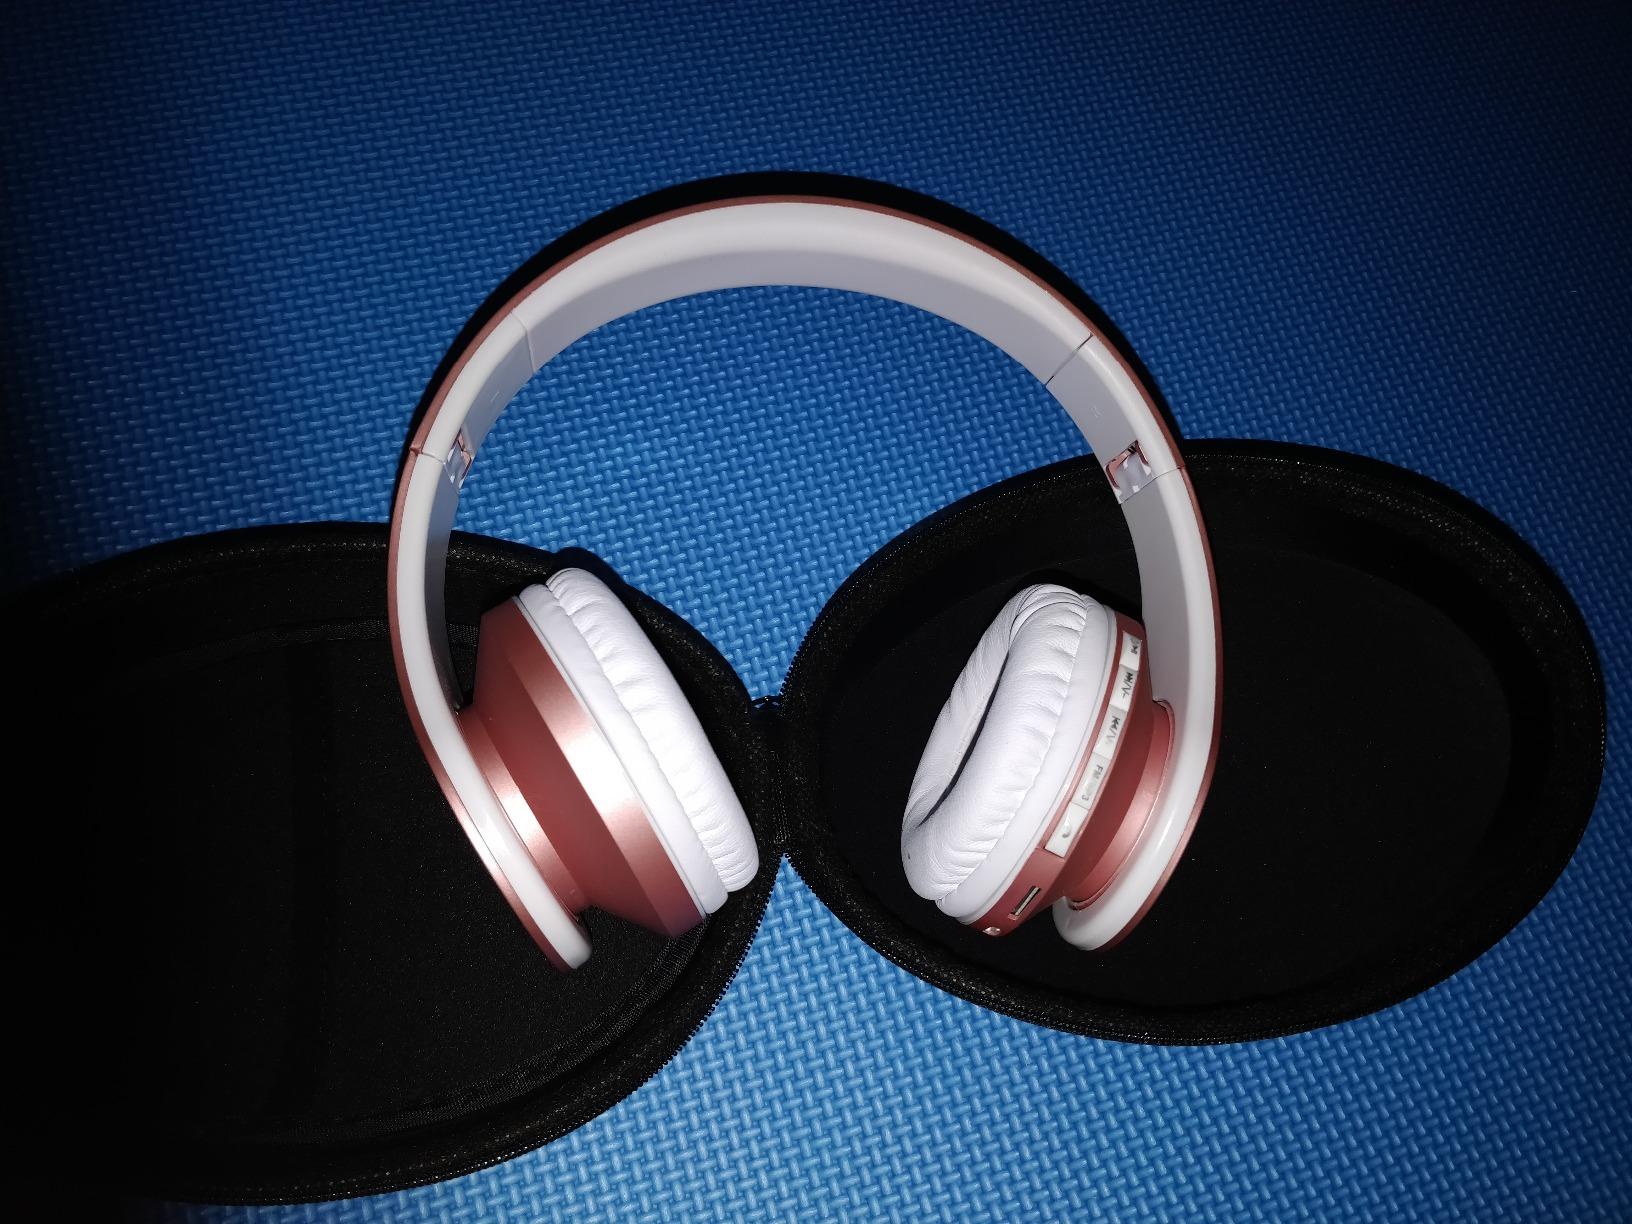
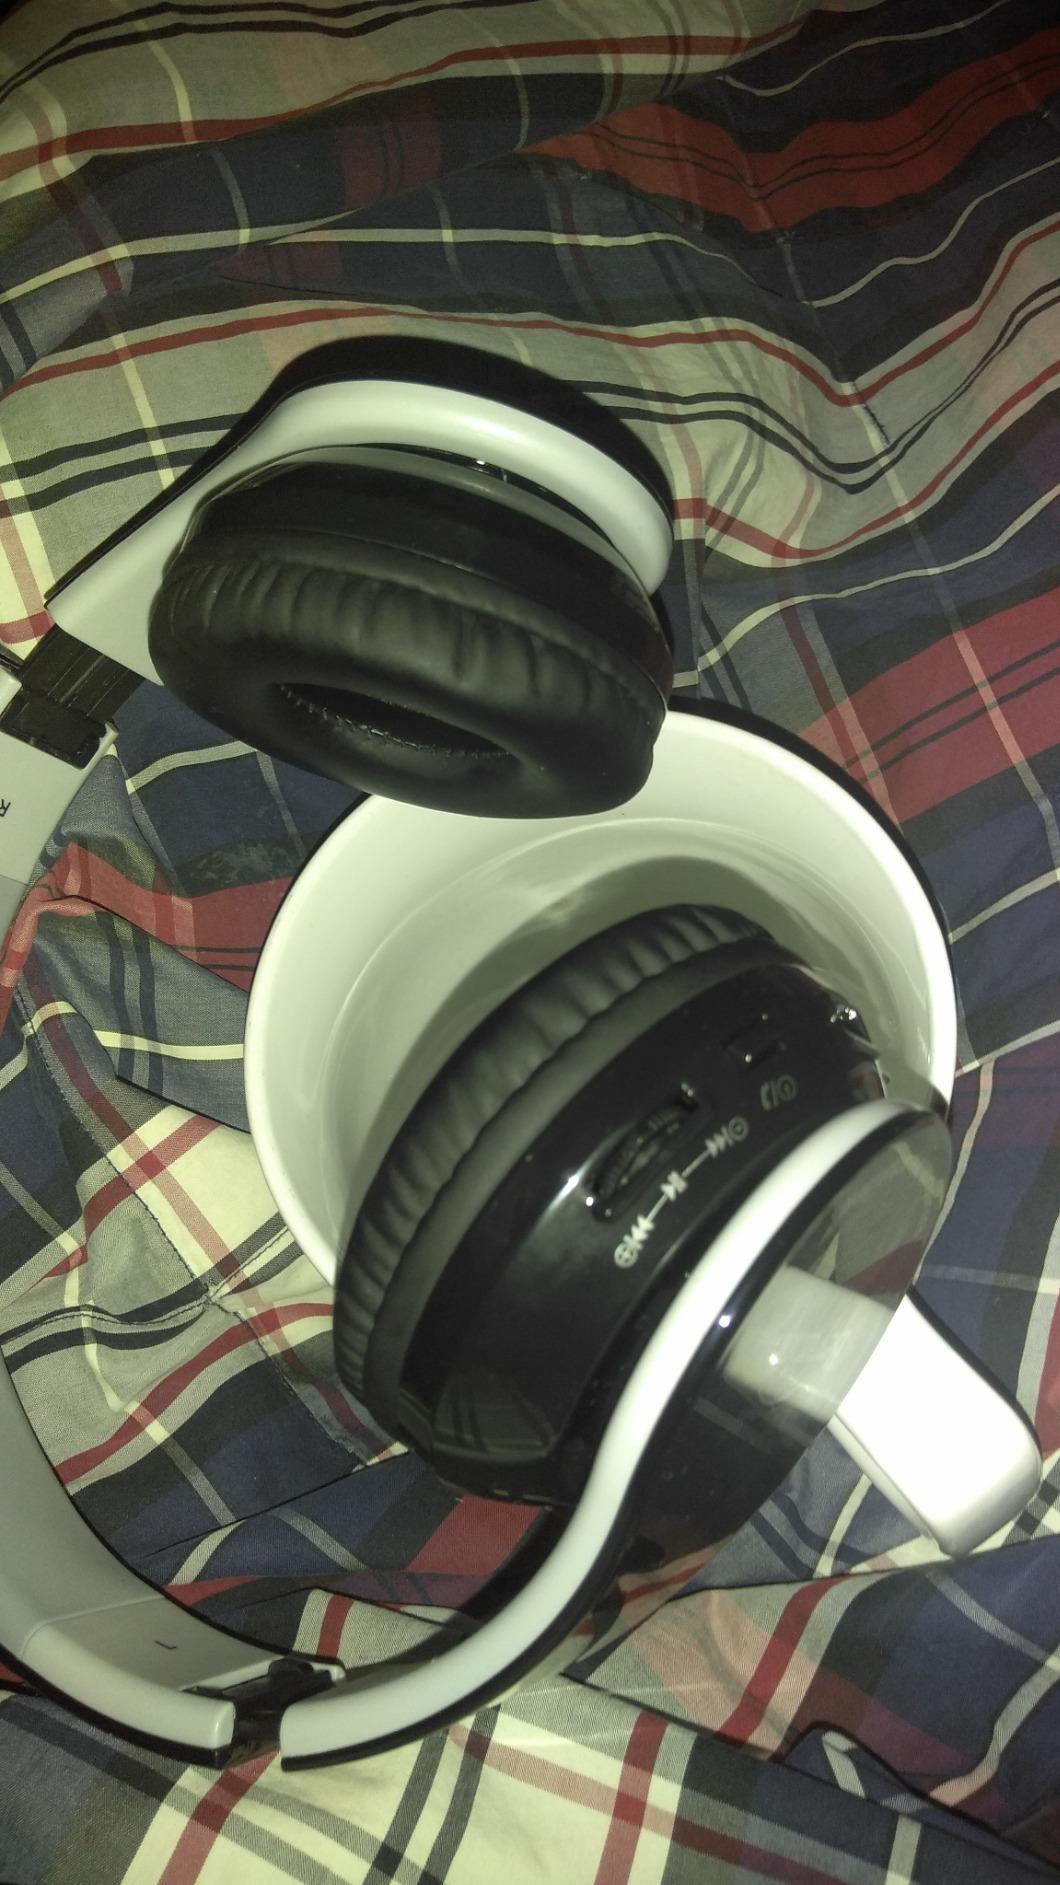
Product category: headphones
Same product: no